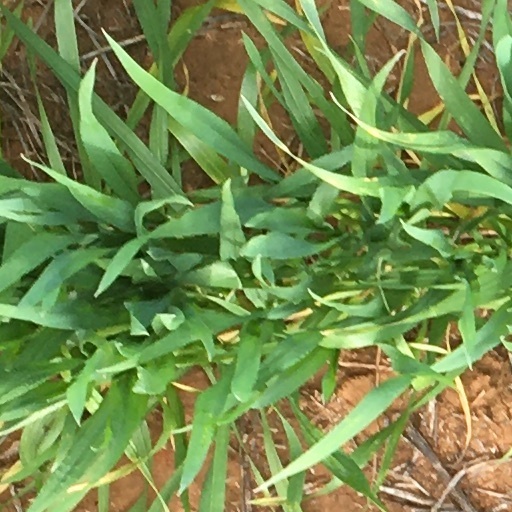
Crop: wheat